Hilda Morales Trujillo

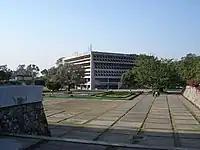
Brenda graduated in law from University of San Carlos in Guatemala City.

Trujillo was born in Ciudad Flores, Petén, Guatemala in 1943. She graduated in law from University of San Carlos of Guatemala in 1970. Many of her early cases involved domestic violence. After being appointed Professor of Family Law at the University of San Carlos she lectured for eight years in family law and on the need for law to provide legal protection for women and their children.